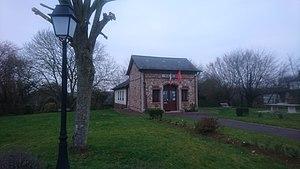
Mairie de Voiscreville
Voiscreville est une commune française située dans le département de l'Eure, en région Normandie.